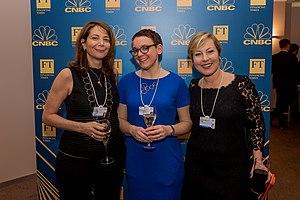
Roula Khalaf est une journaliste libanaise. Elle a été journaliste de Forbes, puis du Financial Times et en est devenue rédactrice adjointe et chef du service international. En novembre 2019, il a été annoncé qu'elle succéderait début 2020 au rédacteur en chef du Financial Times, Lionel Barber, devenant la première femme à la tête de la rédaction de ce quotidien.